The Lion, the Witch and the Wardrobe

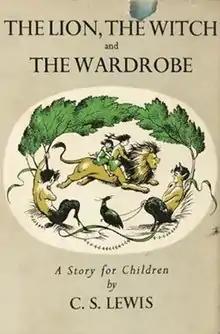
First edition dustjacket

The Lion, the Witch and the Wardrobe is a portal fantasy novel written by British author C. S. Lewis, published by Geoffrey Bles in 1950. It is the first published and best known of seven novels in "The Chronicles of Narnia" (1950–1956). Among all the author's books, it is also the most widely held in libraries. It was the first of "The Chronicles of Narnia" to be written and published, but is marked as volume two in recent editions that are sequenced according the stories' internal chronology. Like the other "Chronicles", it was illustrated by Pauline Baynes, and her work has been retained in many later editions.